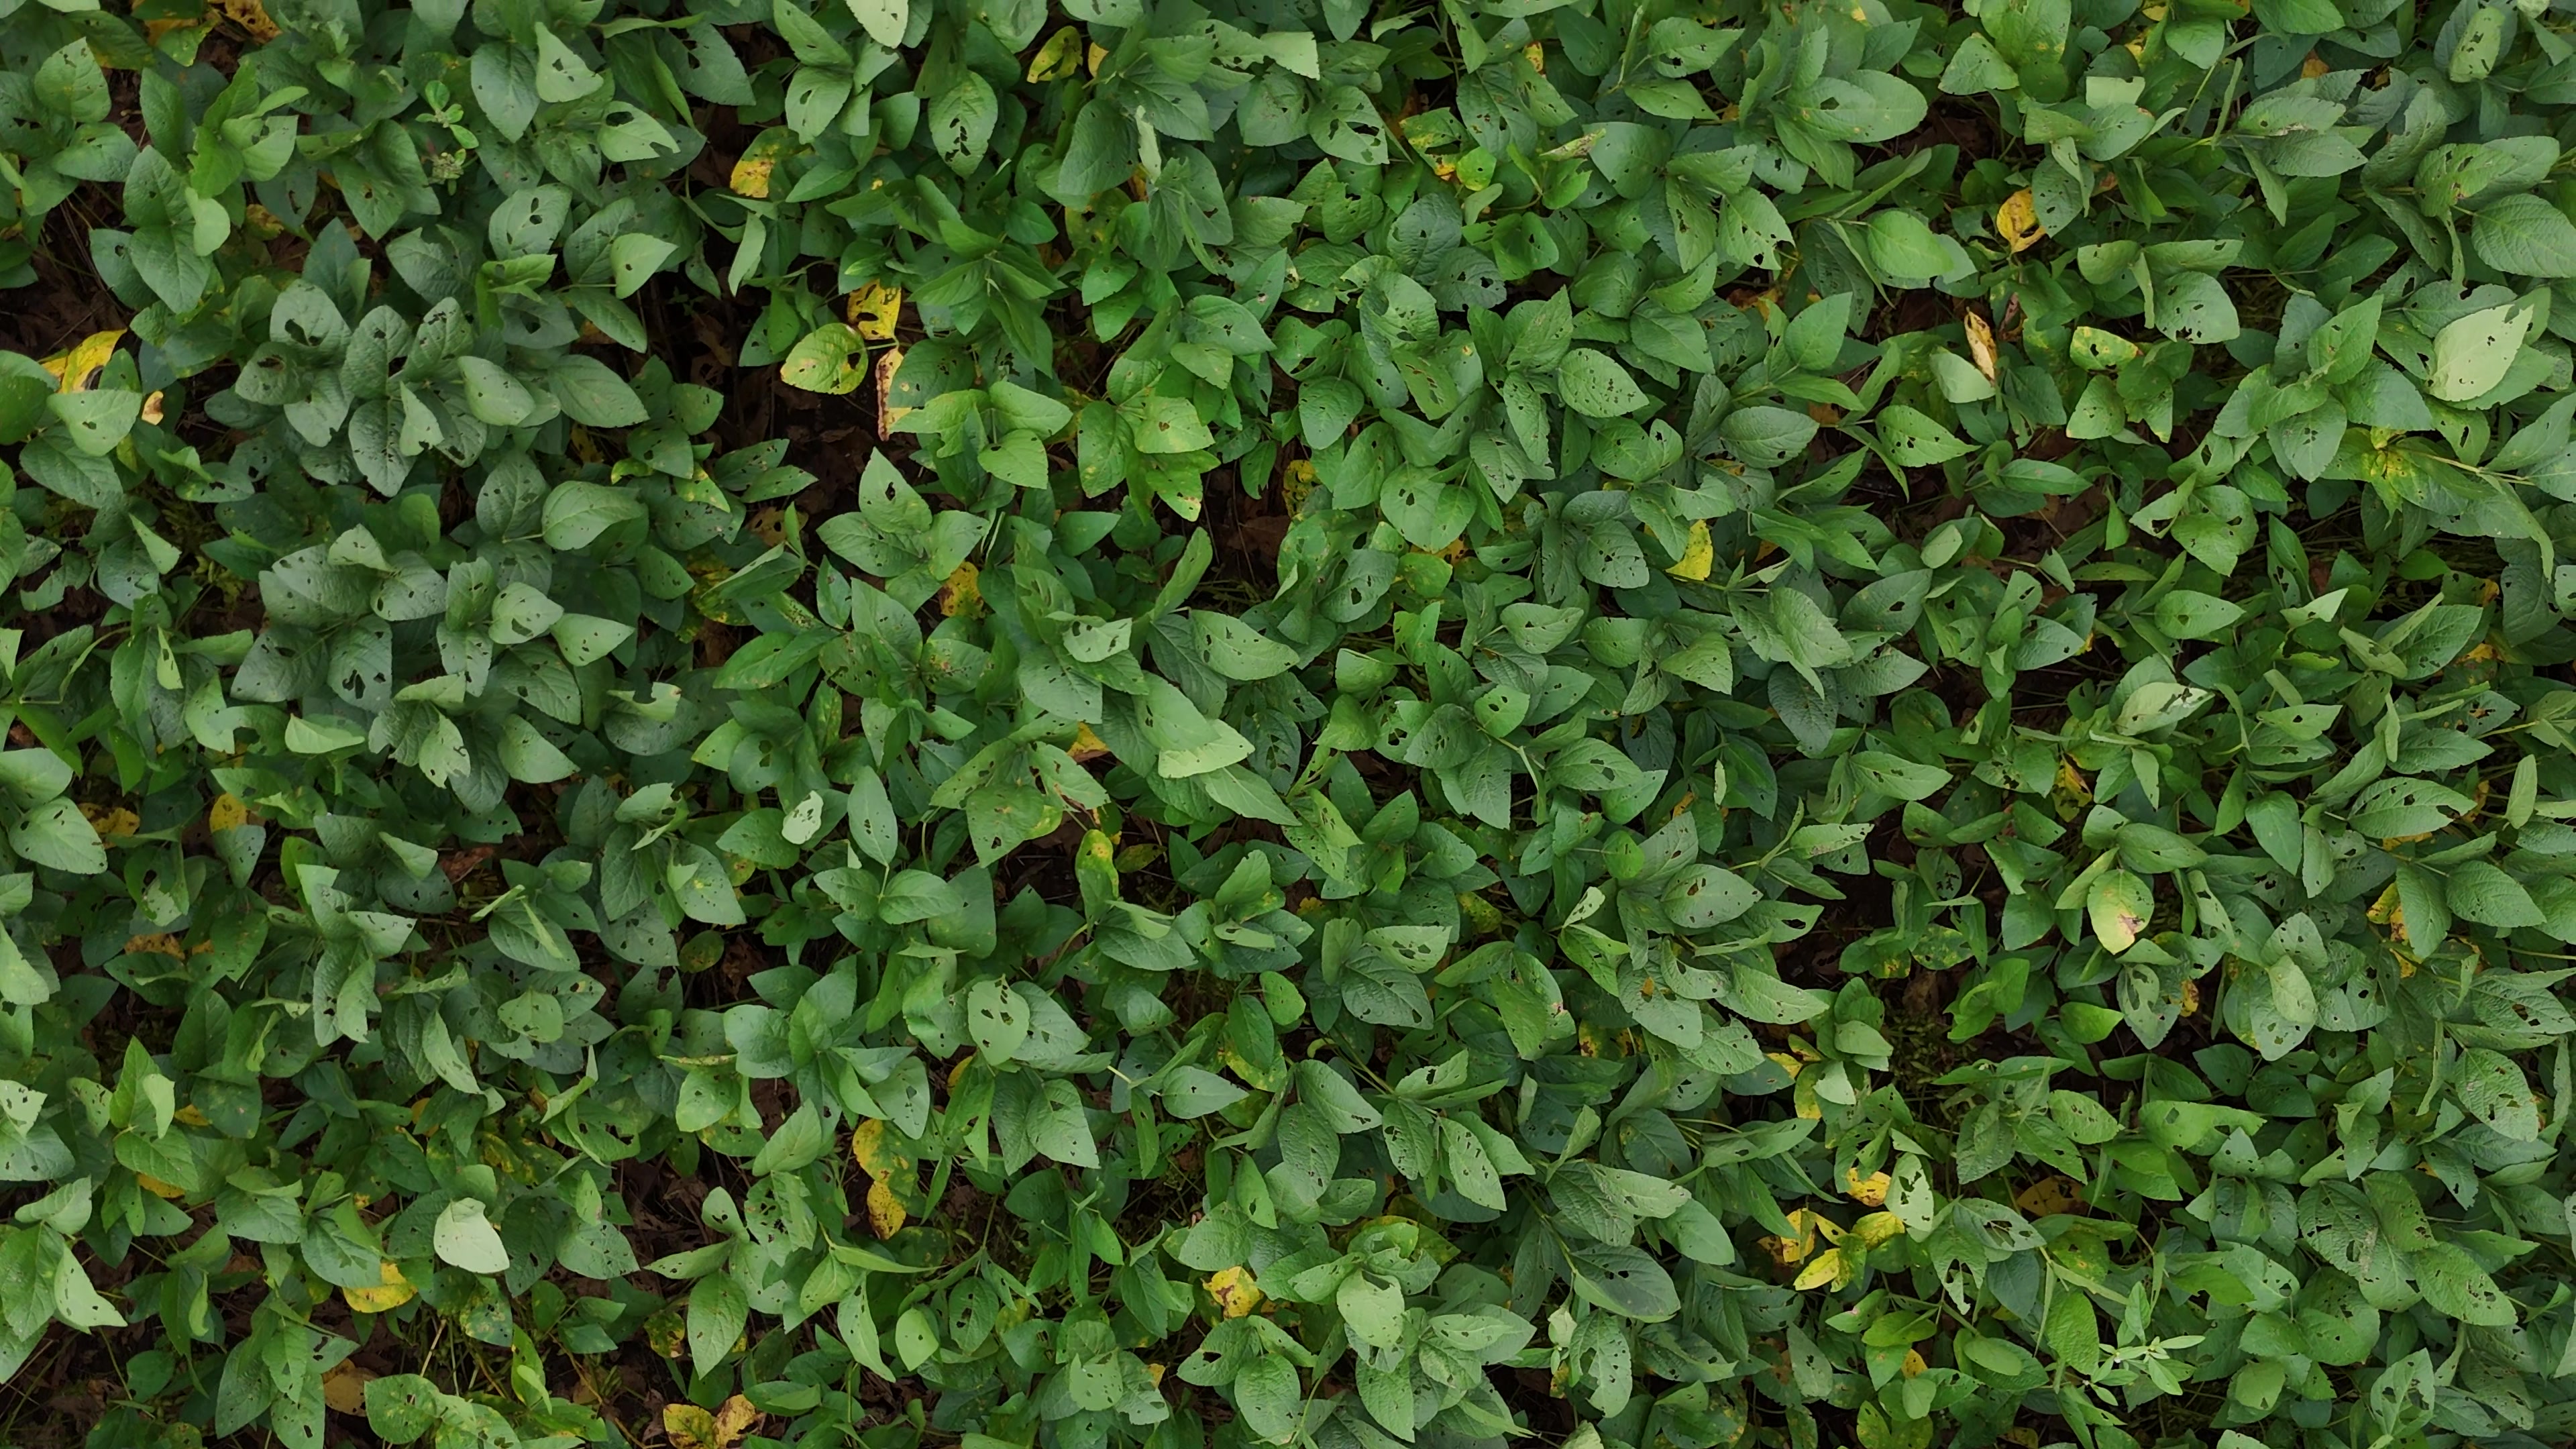
Label: Rust